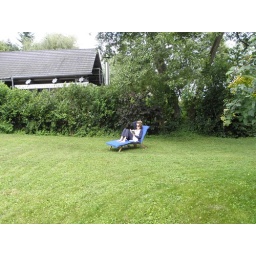
Jessica in a relaxing lake house moment